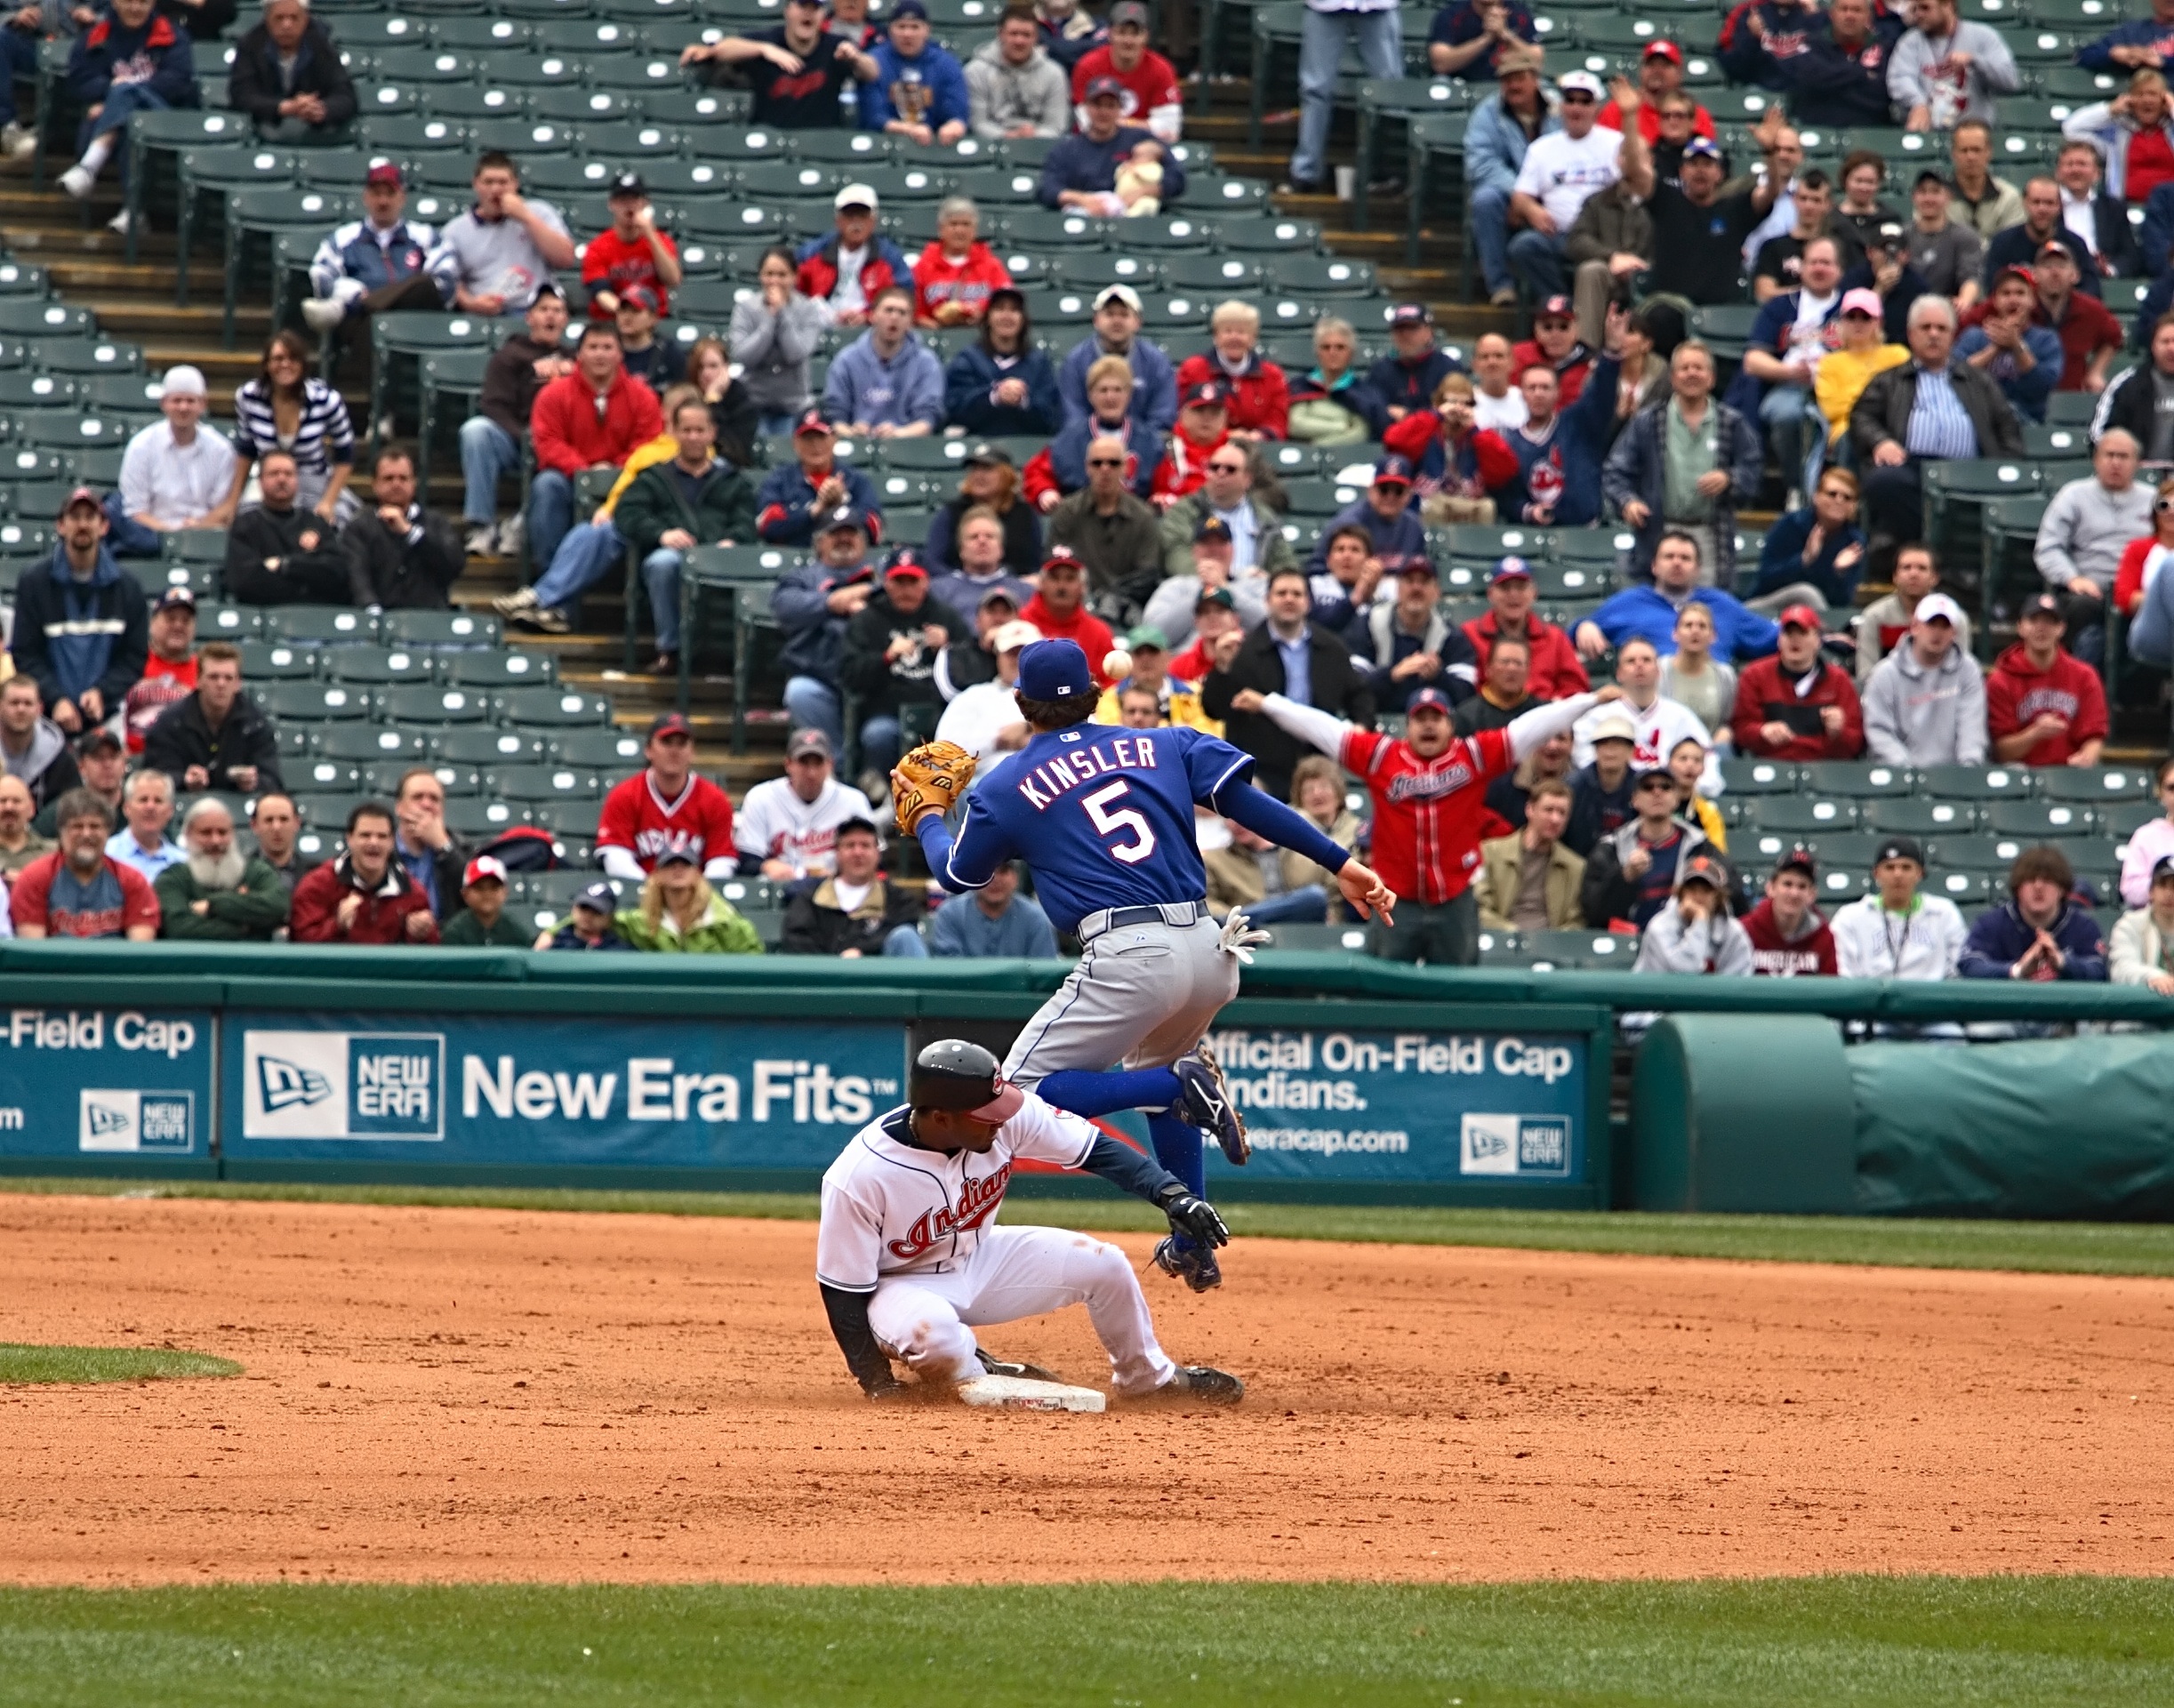
structure, baseball, stadium, player, baseball field, pitch, sports, cleveland, baseball player, ball game, indians, team sport, infielder, baseball park, college baseball, sport venue, bat and ball games, baseball positions